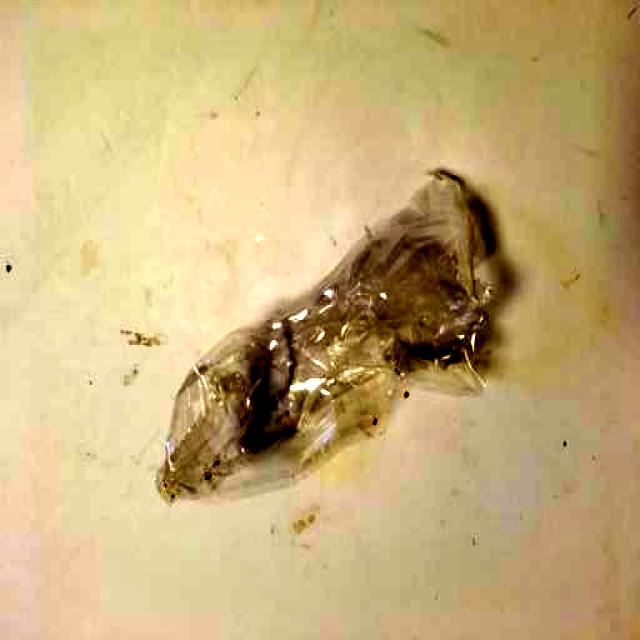
Label: Trash